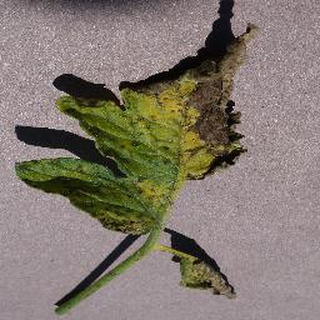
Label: tomato_septoria_leaf_spot